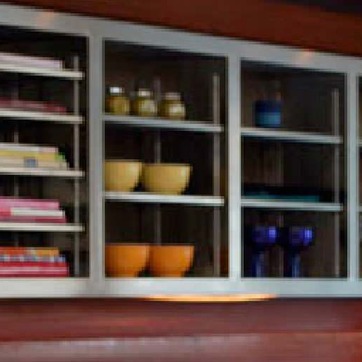
Material: ceramic